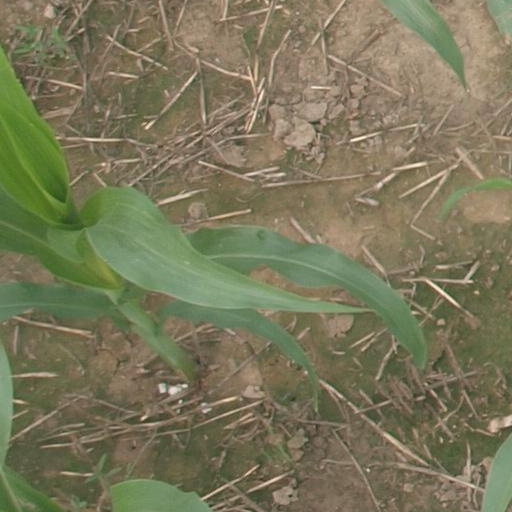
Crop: maize; corn